SS Maui

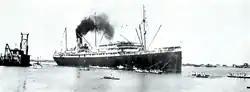
"Maui", probably in port at Honolulu ca. 1920.

By January 1920 "Maui" had been restored to commercial configuration and had made two trips to Hawaii on her regular schedule. After renovation at Bethlehem Shipbuilding's Union Plant the ship departed for Honolulu on 5 May with full cargo and complete list of passengers for the first time since the war.